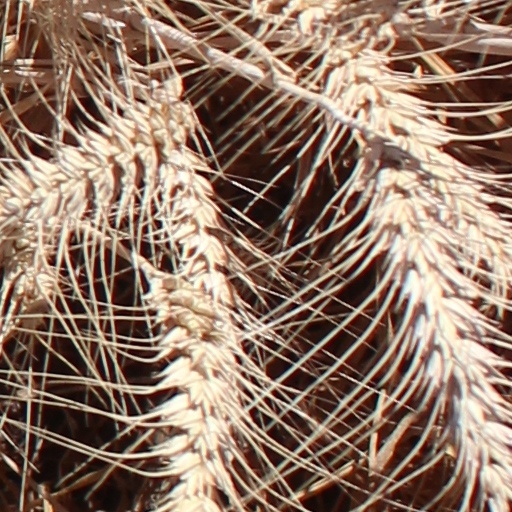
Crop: wheat